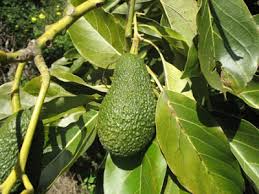
Label: Avocado